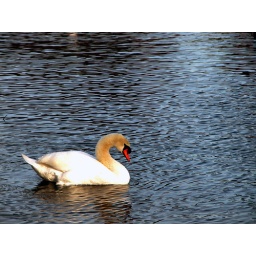
swan in the river thames